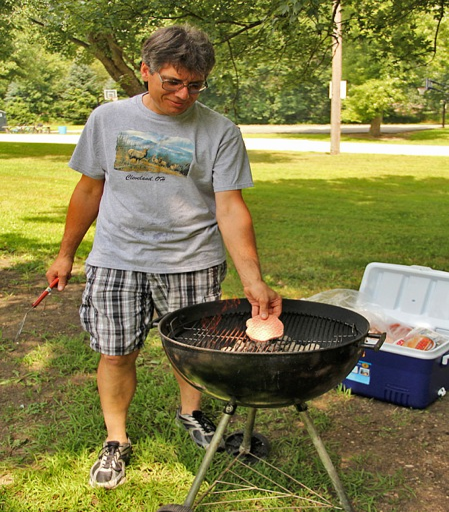
person places the first burger on the grill at the picnic on sunday .